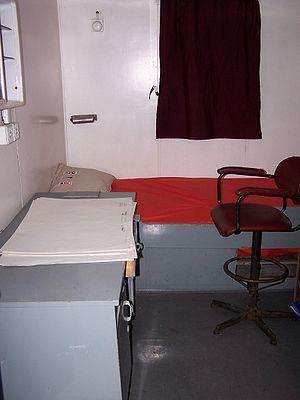
Photographie de la chambre réservée au pilote sur le Tamer Kiran. Le Tamer Kiran est un navire cargo polyvalent sorti des chantiers navals turcs Gemak en 1983. Il est la propriété du groupe Kiran, basé à İstanbul, et navigue sous pavillon turc.